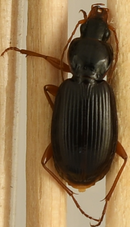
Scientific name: Synuchus impunctatus
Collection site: Harvard Forest Site (HARV), plot HARV_010